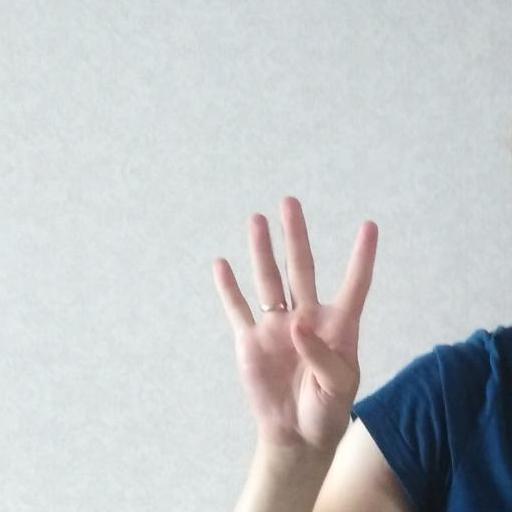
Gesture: four